Sfogliatella

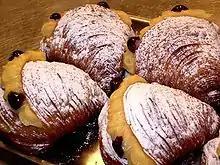

, from which the current was born, was created in the monastery of Santa Rosa in Conca dei Marini, Campania, in the 17th century. Pasquale Pintauro, a pastry chef from Naples, acquired the original recipe and began selling the pastries in his shop in 1818.